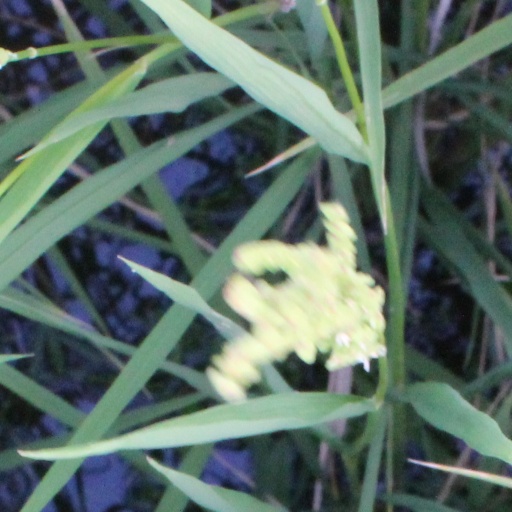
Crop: rice